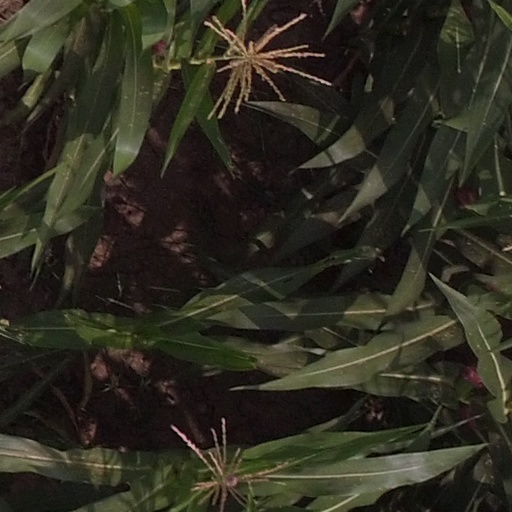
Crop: maize; corn